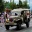
Label: ambulance